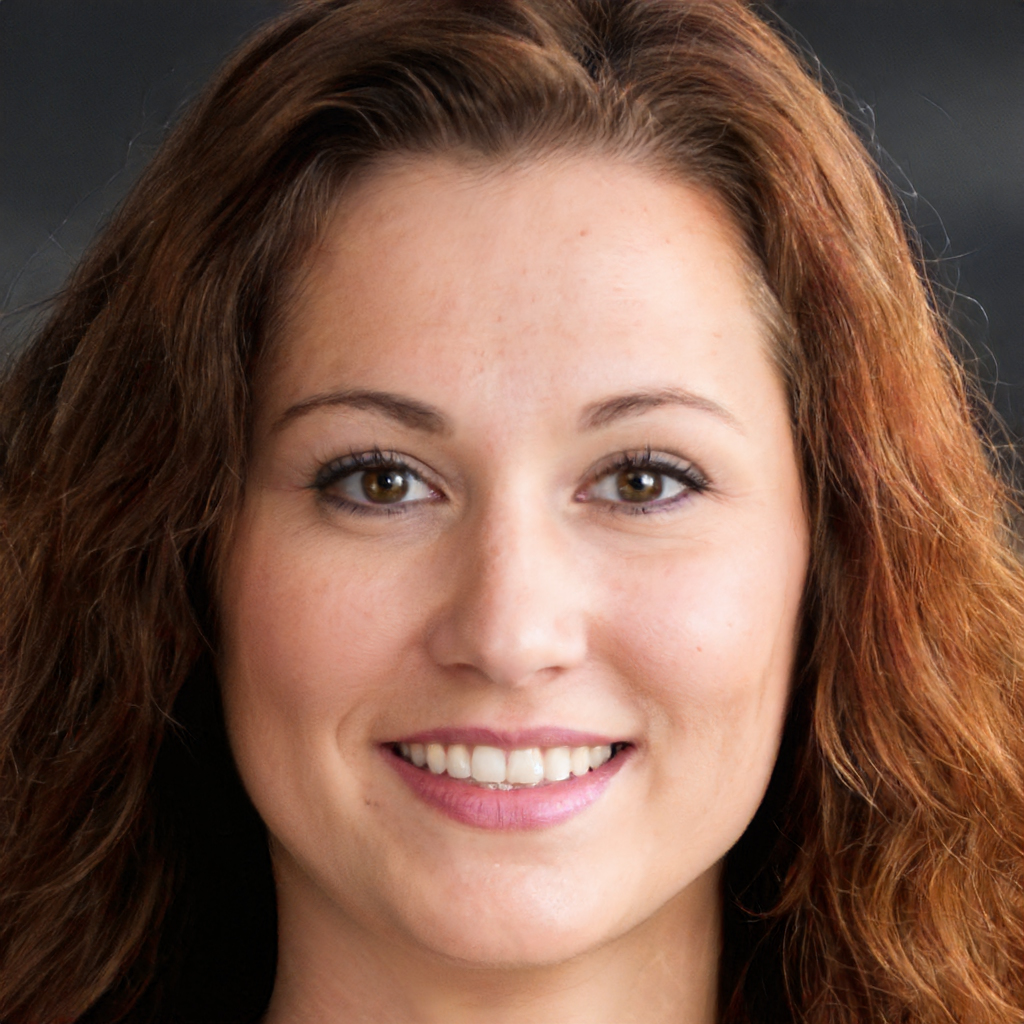
Gender: Female